Maserati 250F

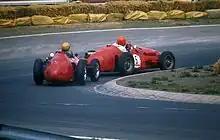
Maserati 250 F 1955

The Maserati 250F was a racing car made by Maserati of Italy used in '2.5 litre' Formula One racing between January 1954 and November 1960. Twenty-six examples were made.